Dad's Army

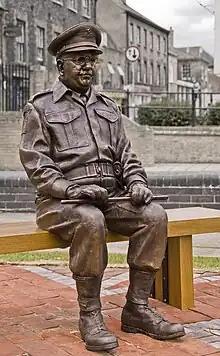
Statue of Captain Mainwaring, erected in Thetford in June 2010

In June 2010, a statue of Captain Mainwaring was erected in the Norfolk town of Thetford where most of the exteriors for the TV series were filmed. The statue features Captain Mainwaring sitting to attention on a simple bench in Home Guard uniform, with his swagger stick across his knees. The statue is mounted at the end of a winding brick pathway with a Union Flag patterned arrowhead to reflect the opening credits of the TV series and the sculpture has been designed so that members of the public can sit beside Captain Mainwaring and have their photograph taken. The statue was vandalised not long after the unveiling by a 10-year-old boy, who kicked it for ten minutes and broke off the statue's glasses, throwing them into a nearby river. The statue has since been fixed.